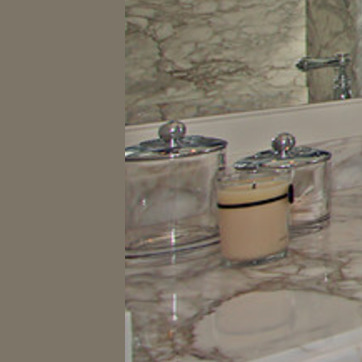
Material: glass